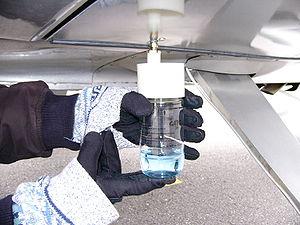
L'avgas ou essence d'aviation est l'un des deux grands types de carburants pour avions à moteur à pistons utilisé dans le monde ; il s'agit d'une essence plombée, assez proche de l'ancienne essence au plomb utilisée pour les voitures. Il est un peu moins énergétique que les kérosènes utilisés pour les avions à réaction.